0-6-0

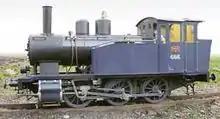
A handcrafted, 1:8 live steam scale model of a Finnish VR Class Vr1

In Victoria, the Geelong and Melbourne Railway Company operated four 0-6-0WT (well tank) goods locomotives; one of their 2-2-2WT passenger locomotives ("Titania", which became Victorian Railways number 34 in 1860) was converted to an in 1872.